Fukumitsu Station

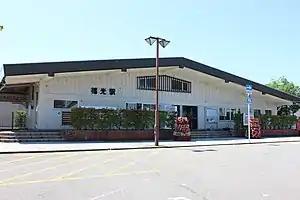
Fukumitsu Station in June 2020

is a railway station on the Jōhana Line in city of Nanto, Toyama, Japan, operated by West Japan Railway Company (JR West).